Konoe Tadafusa

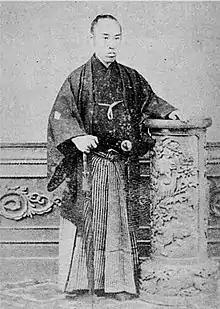

, son of regent Tadahiro with his wife Shimazu Kyoko, was a "kugyō" or Japanese court noble of the late Edo period (1603–1868). He did not hold any regent position kampaku or sesshō. His consort was Shimazu Mitsuko, an adopted daughter of Shimazu Nariakira, eleventh head of Satsuma Domain. The couple had a daughter, Konoe Hiroko, who later married Tokugawa Iesato, the sixteenth head of Tokugawa family and bore him Tokugawa Iemasa, the seventeenth head of the Tokugawa clan. He adopted a son of Konoe Tadahiro as their son Atsumaro. He predeceased his father at the age of 36. His son Hidemaru was adopted by Tsugaru Tsuguakira, the last daimyō of the Hirosaki Domain.